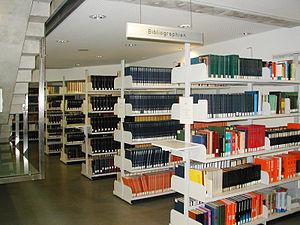
Une bibliothèque est un meuble comportant des étagères, généralement horizontales, servant à ranger des livres. Les étagères, qui peuvent être démontables pour ajuster la hauteur des rayons, peuvent recevoir d'autres objets que des livres. Dans les pièces consacrées au stockage exclusif de livres ou d'imprimés, les bibliothèques peuvent être fixées aux murs et/ou au plancher.